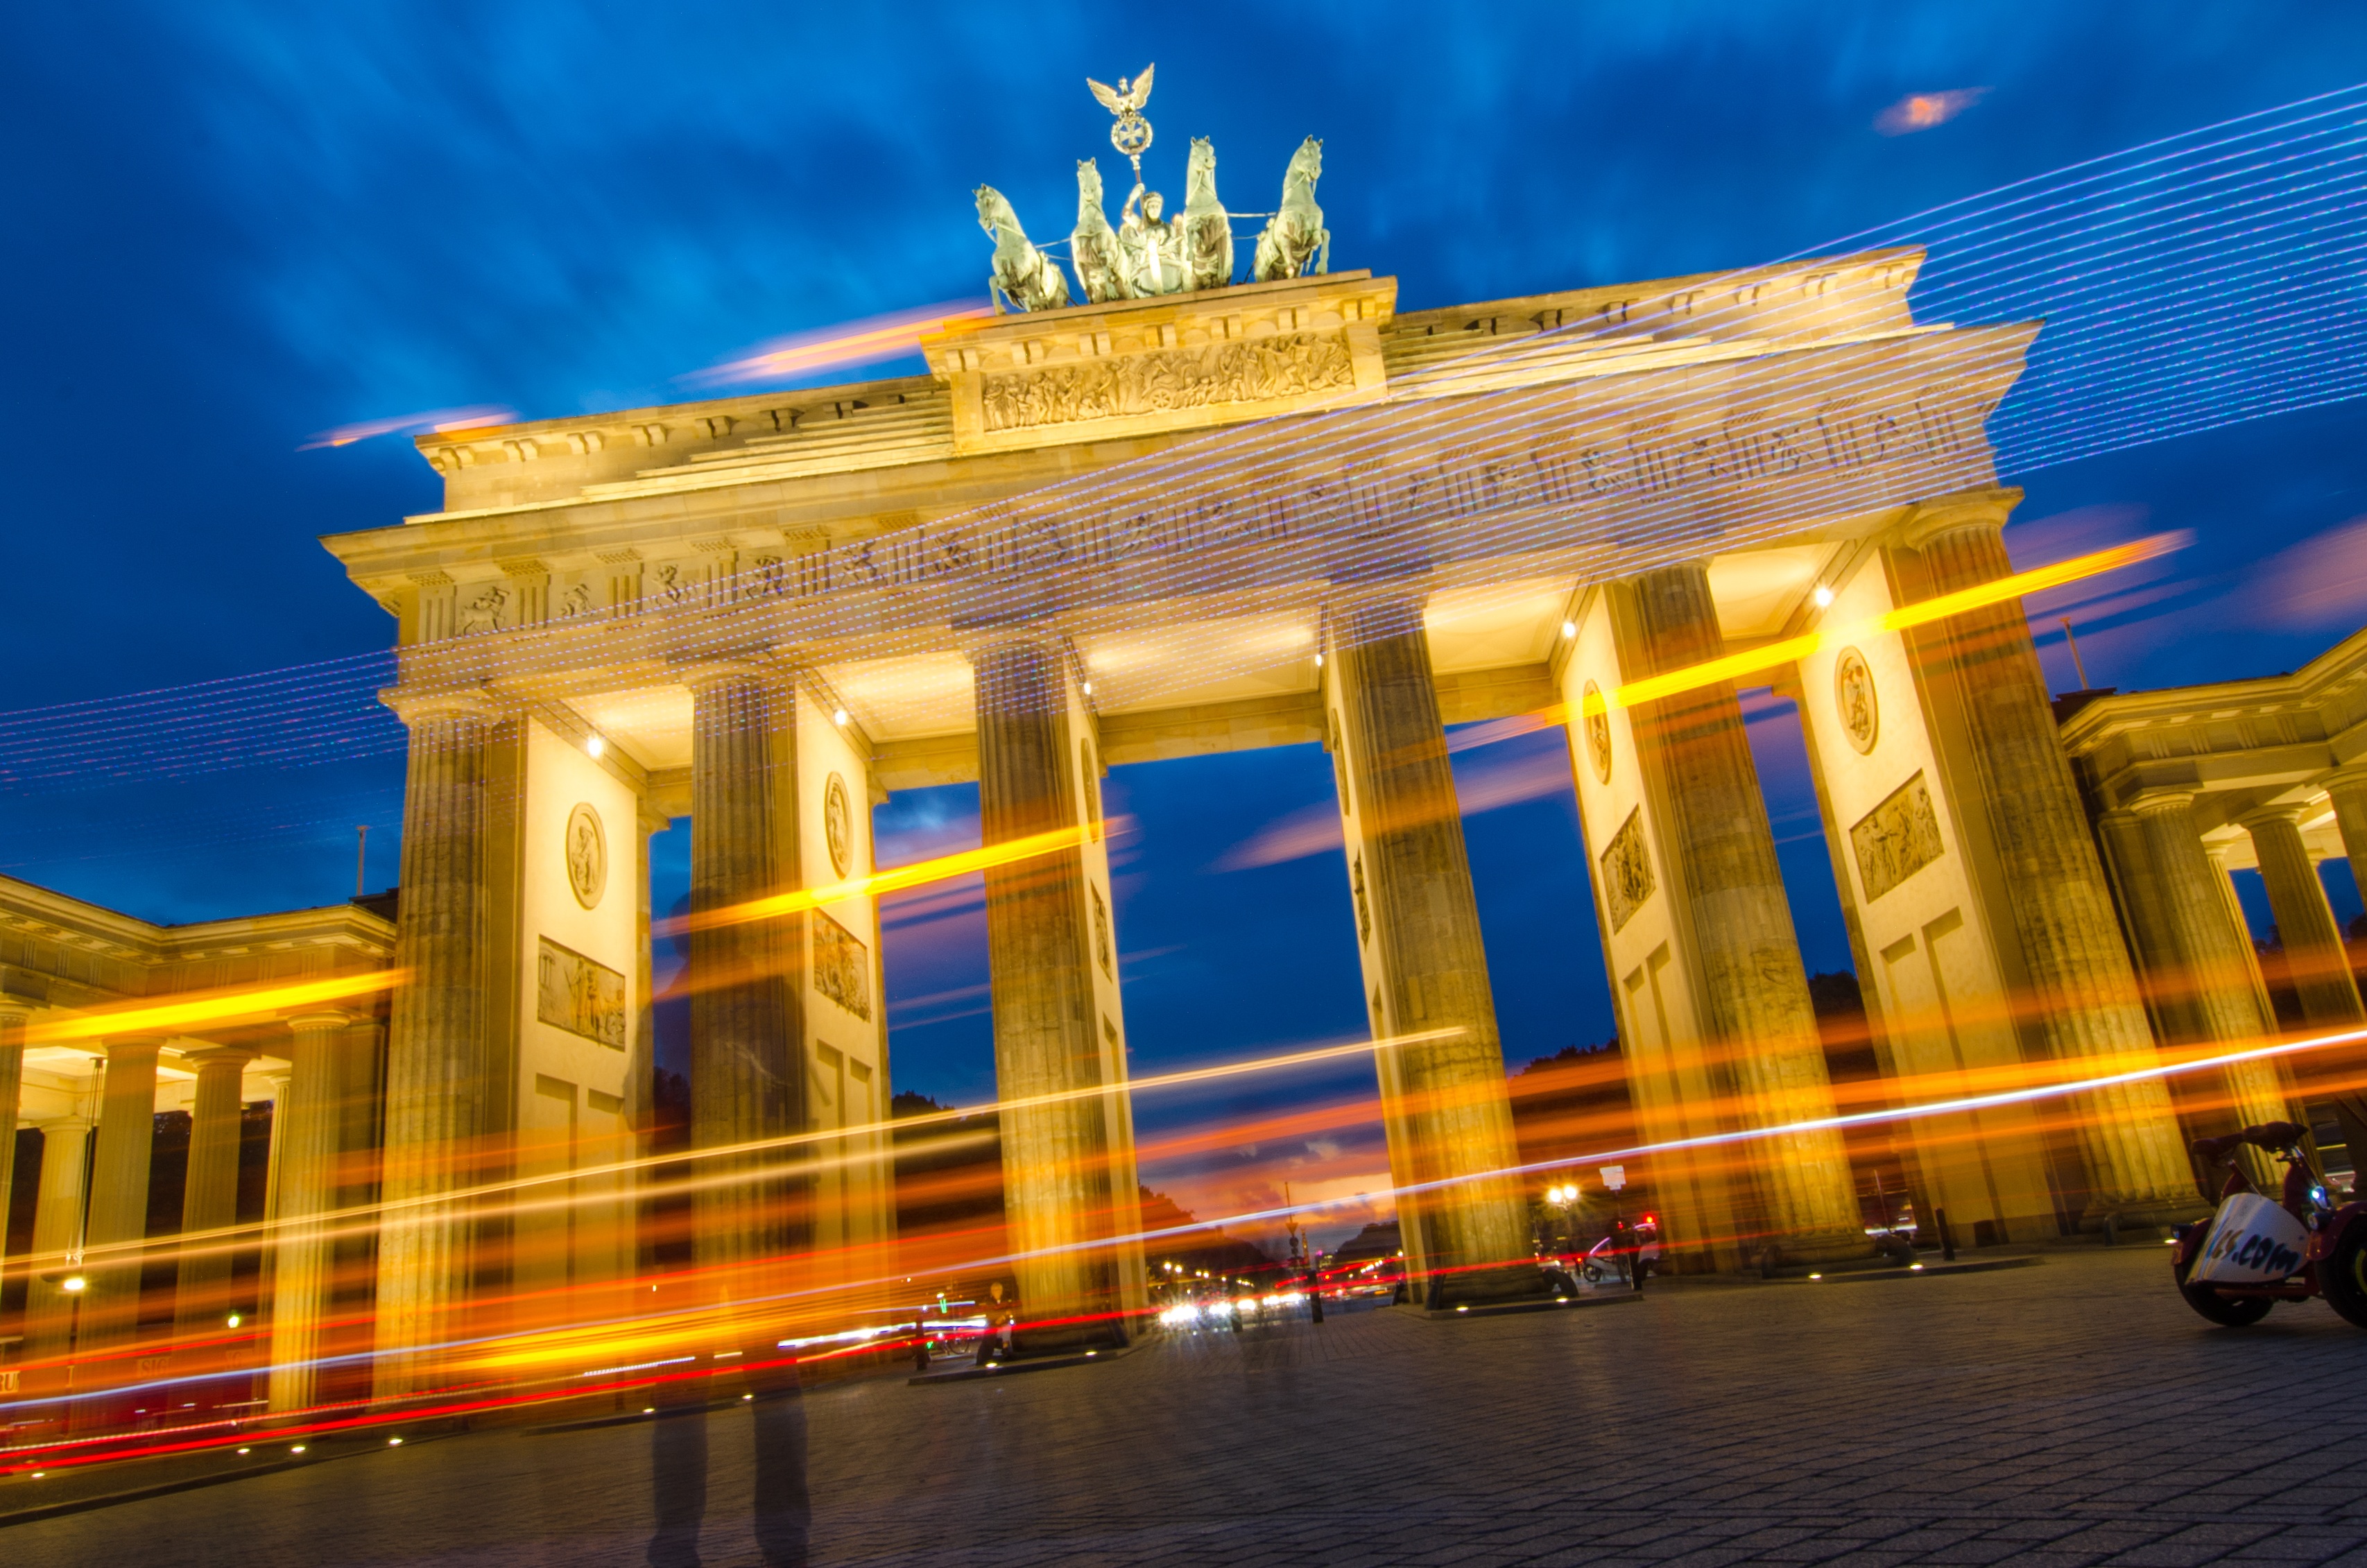
architecture, structure, night, building, palace, cityscape, dusk, opera house, plaza, autumn, landmark, goal, capital, gold, germany, berlin, historically, brandenburg, columnar, brandenburg gate, quadriga